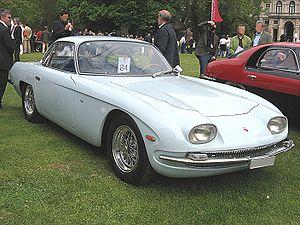
La Lamborghini Gallardo Superleggera est une voiture de sport produite par le constructeur automobile italien Lamborghini. Dérivée de la Gallardo, elle en constitue une version dépouillée et radicale. Son moteur V10 retravaillé et sa structure allégée font de la Gallardo Superleggera un véhicule beaucoup plus destiné à la piste qu'au Grand tourisme.